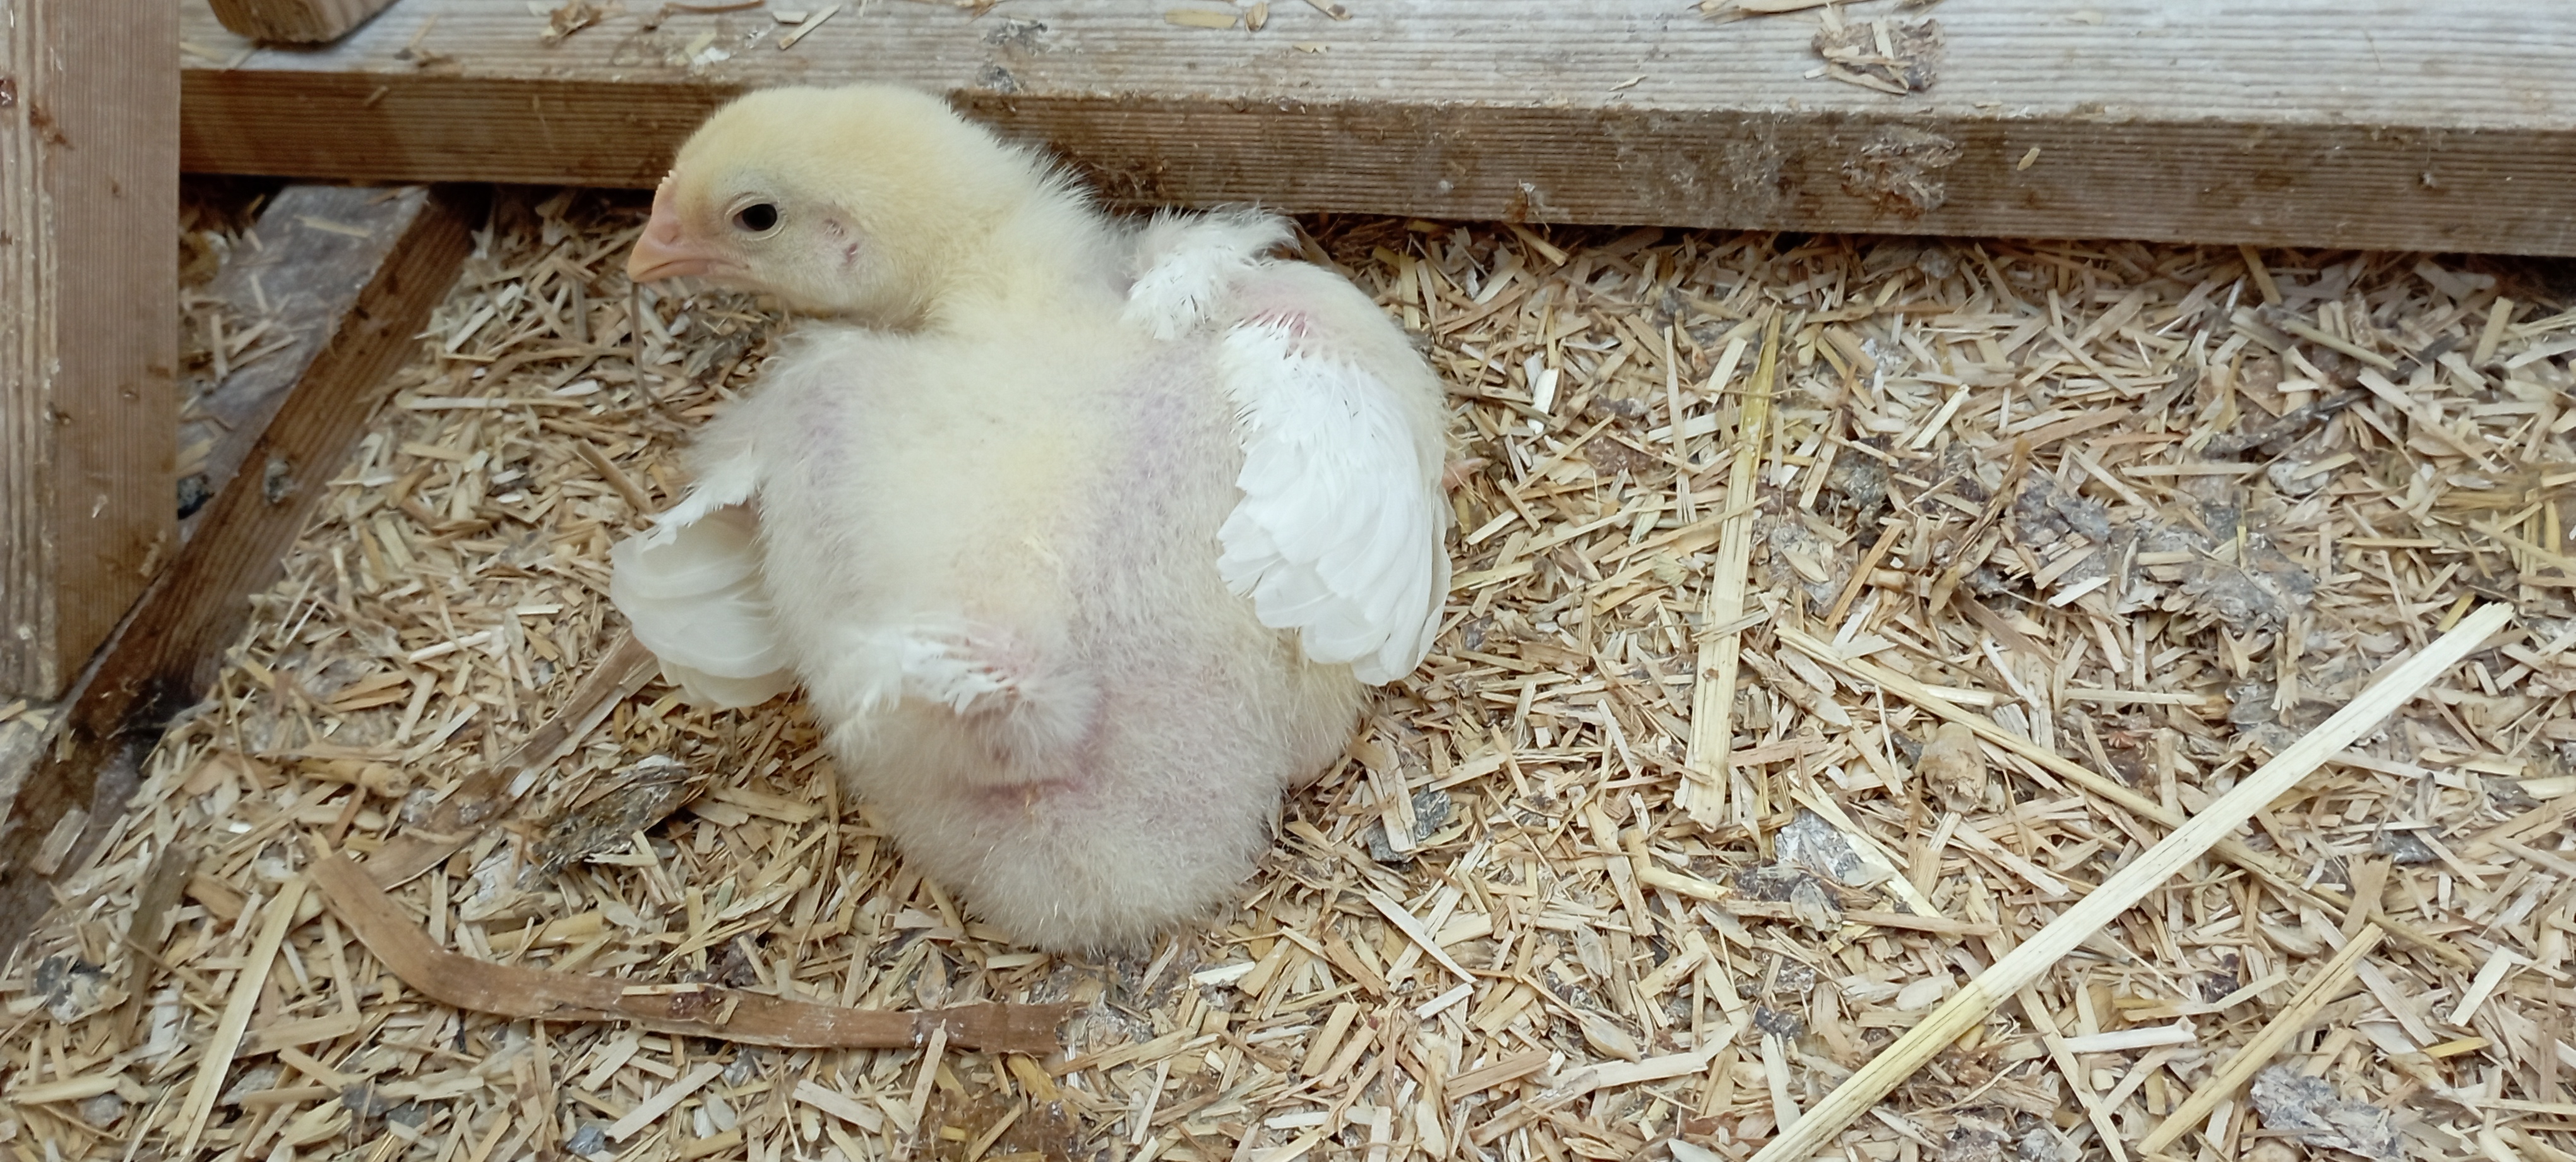
Weight: 371 g